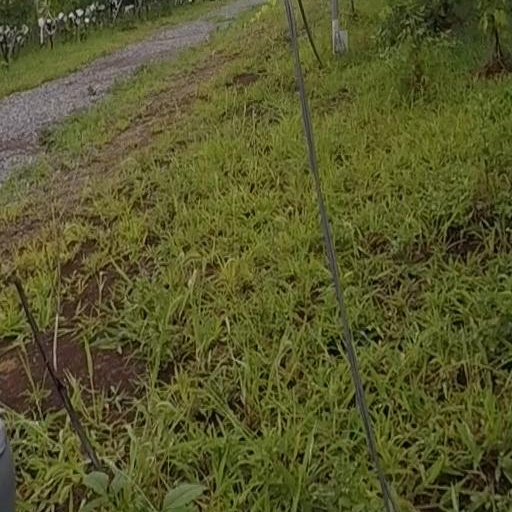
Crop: grape